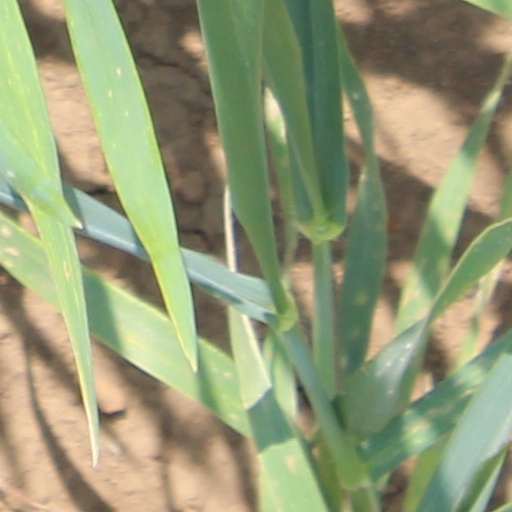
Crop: wheat